National Museum of Beirut

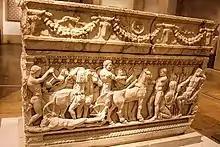
Sarcophagus with Achilles legend

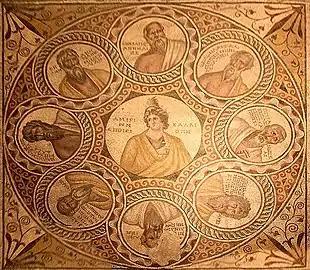
Seven Wise Men Mosaic: Calliope, surrounded by Socrates and seven wise men (Baalbeck, 3rd century AD)

In 64 BC, the military expedition of the Roman general Pompey put an end to the anarchy prevailing in the Seleucid Empire, and Phoenicia became part of the Roman world. But Roman civil wars continued to disrupt the region until 31 BC, after which, with the reign of Augustus, the pax romana extended over the area. The pax romana favored international trade, and local industries in silversmithing, glass, textiles and ceramics developed.